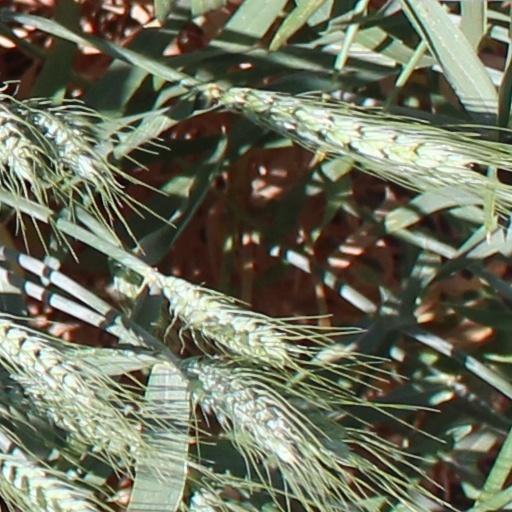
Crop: wheat